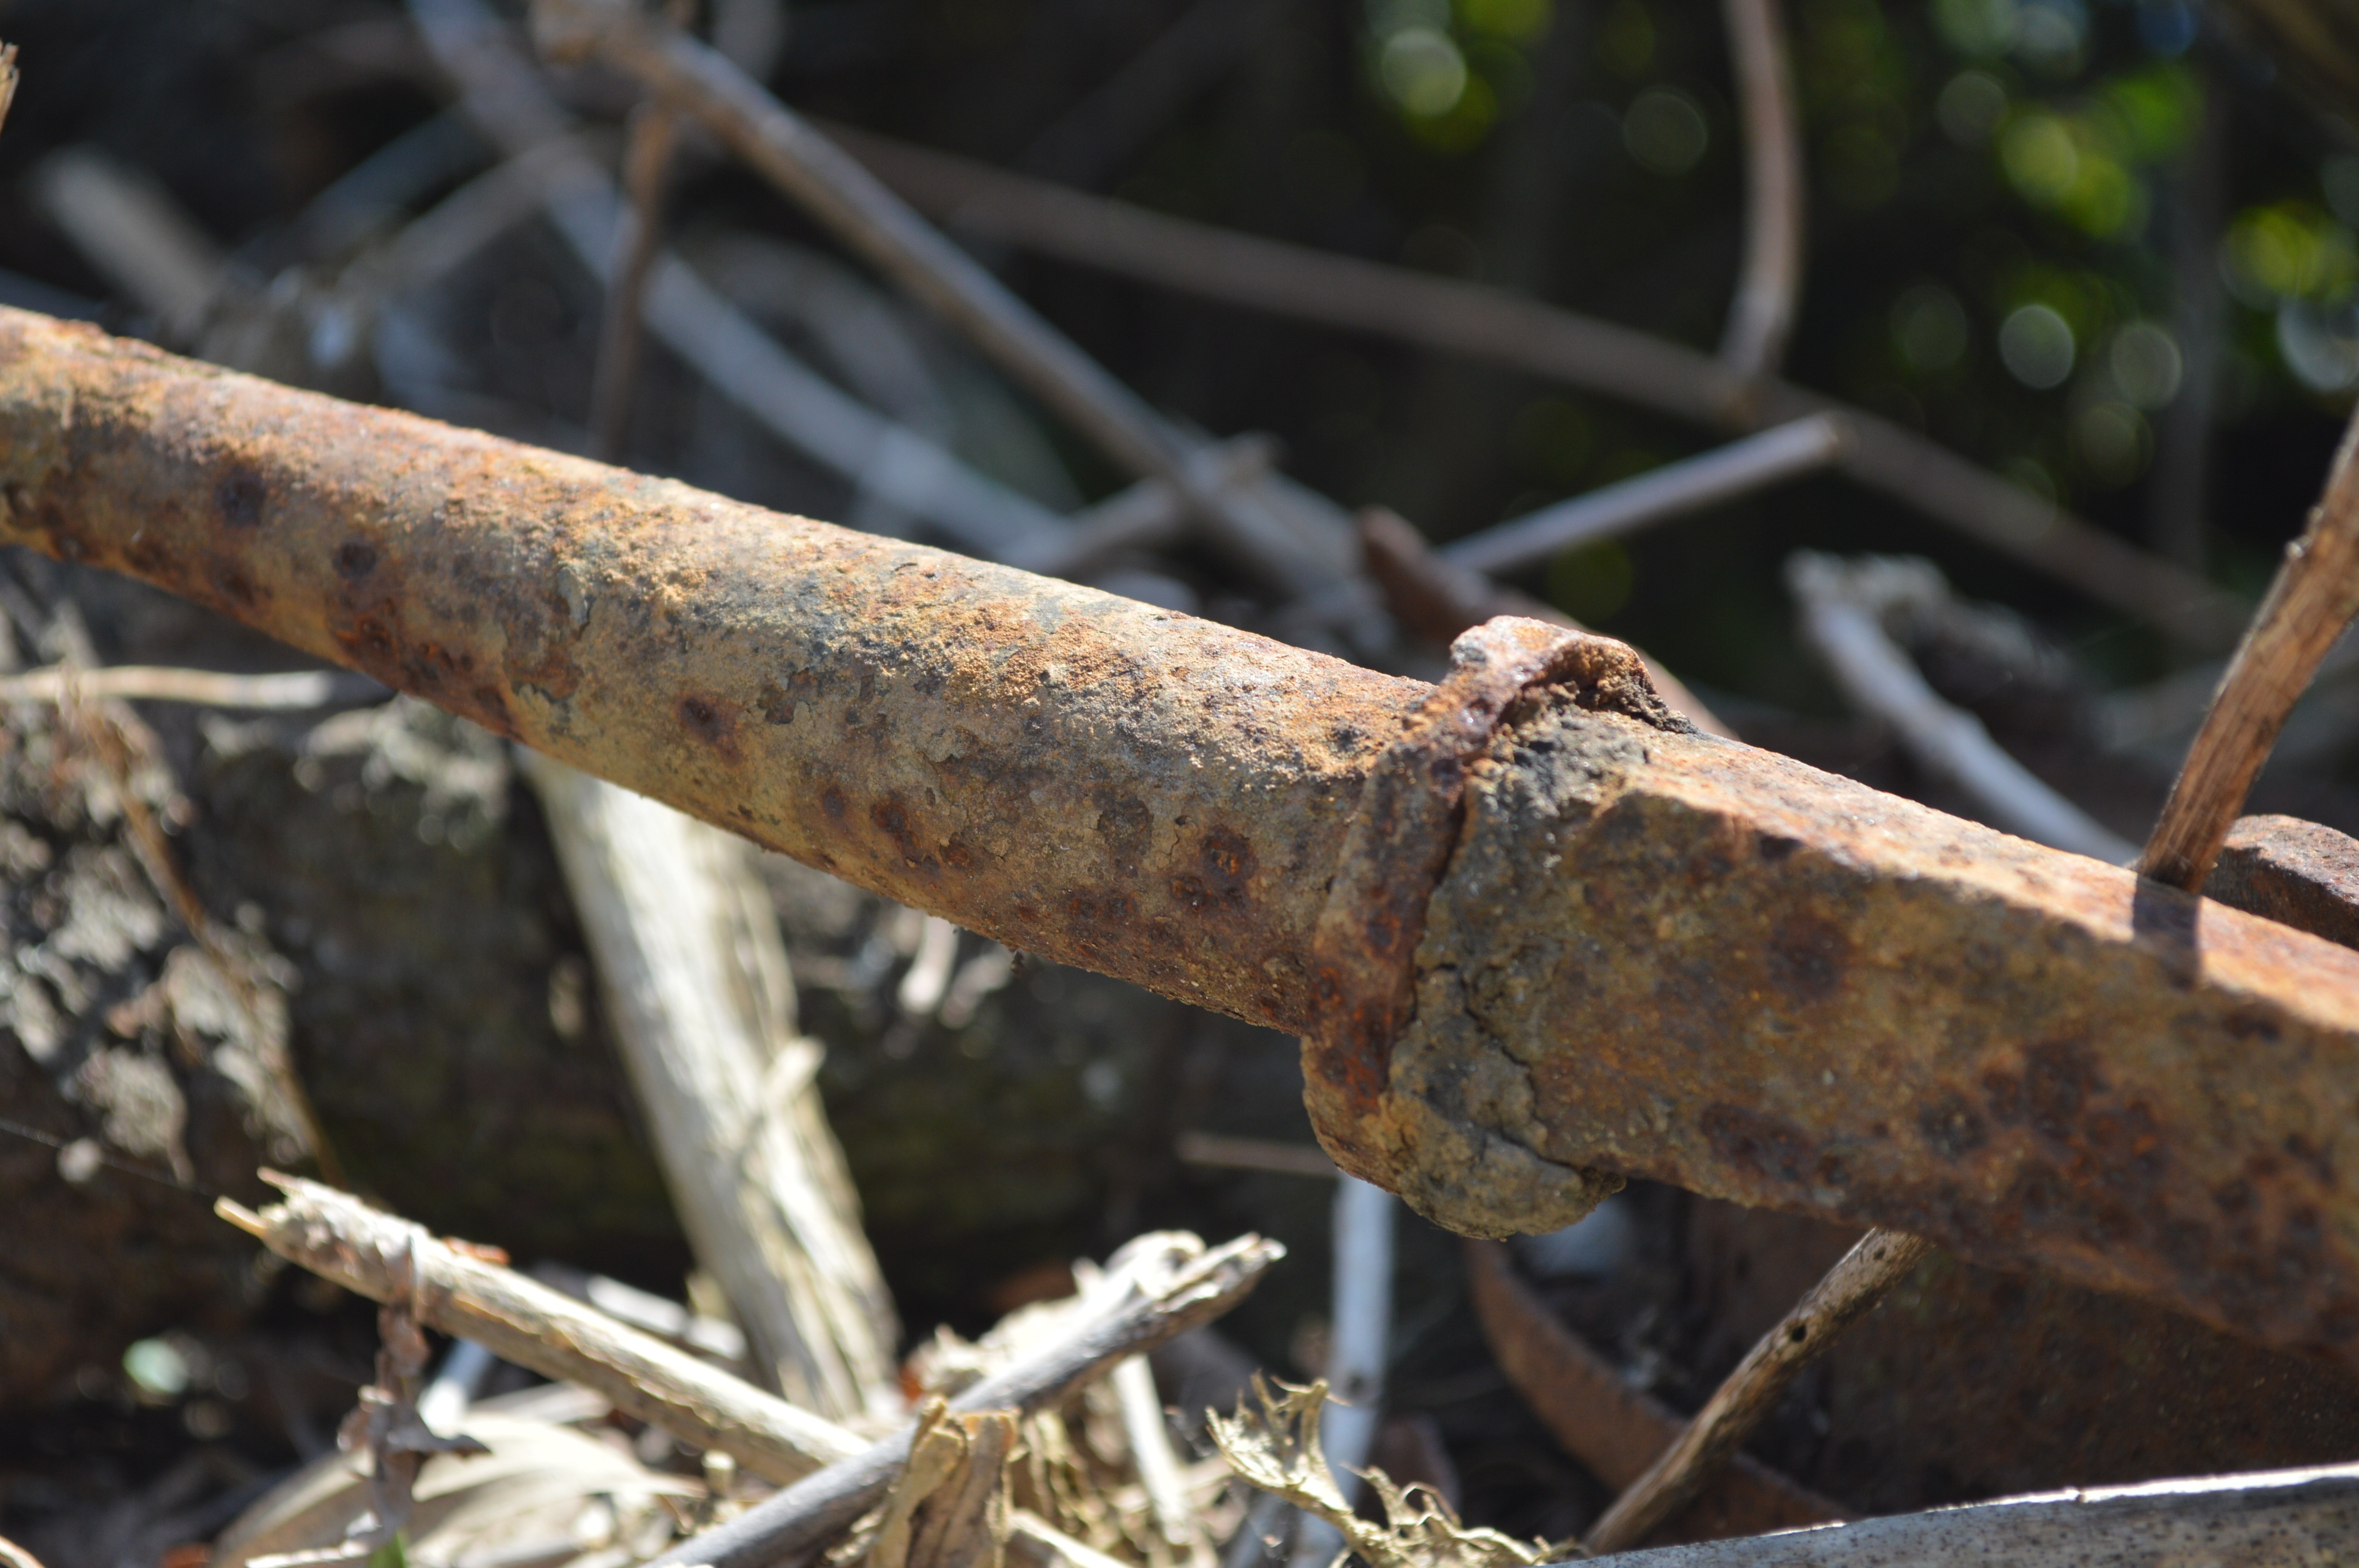
tree, nature, forest, branch, plant, wood, leaf, flower, trunk, wildlife, rust, crop, soil, agriculture, flora, fauna, twig, iron, woody plant